Jan Heemskerk

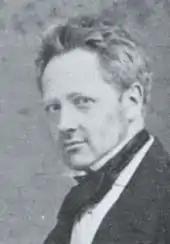
Jan Heemskerk 1860

Jan Heemskerk Abrahamszoon was born on 30 July 1818 in Amsterdam. He was the son of Abraham Heemskerk and Joanna Jacoba Stuart. He was baptized on 27 August 1818 in the Remonstrant Church in Amsterdam.